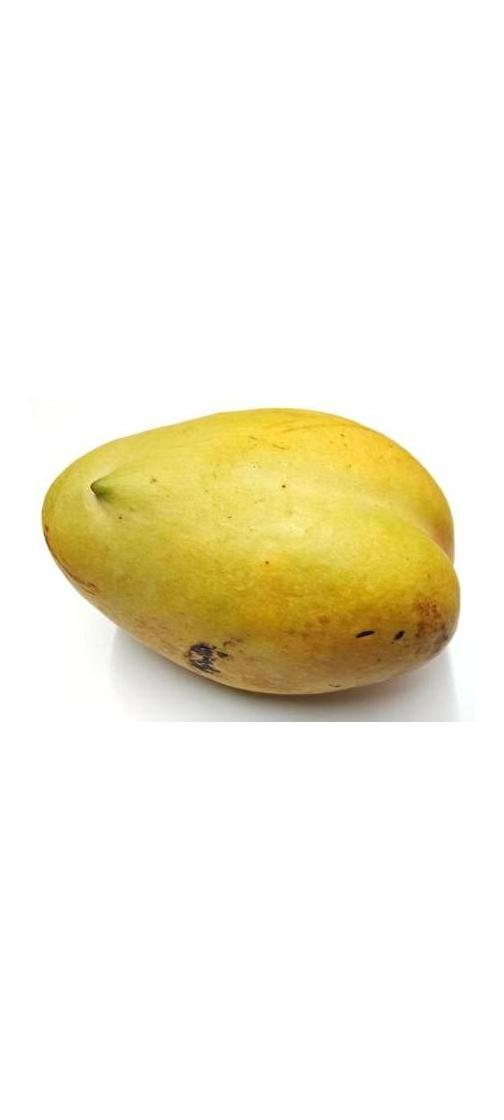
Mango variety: Bari-11